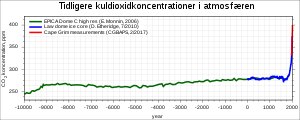
Global opvarmning / Ydre årsager til de øgede temperaturer / Klimagasser
Atmosfærisk CO2-koncentration fra 12.000 år siden til nær nutid fundet ved iskernemålinger og direkte målinger.
Den globale opvarmning er betegnelsen for ændringen i Jordens klima, der er sket i de sidste omkring 100 år på grund af stigningen i den gennemsnitlige temperatur samt de heraf følgende konsekvenser. Der er mange videnskabelige observationer der viser, at klimaet bestående af jordens atmosfære, lithosfæren, hydrosfæren og biosfæren bliver varmere. Mange af de observerede ændringer siden 1950’erne har ikke fortilfælde i tidligere temperaturmålinger, som går tilbage til midten af 1800-tallet eller i klimaproxy-data som går tusindvis af år tilbage.